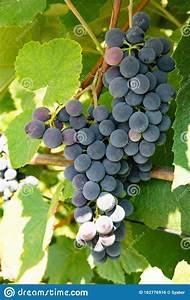
Label: grape